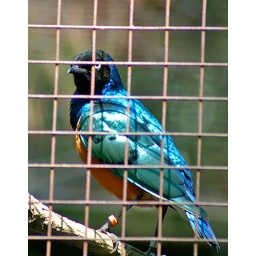
I wish that these had been in a glass front enclosure so that the mesh of the fence wouldn't have been in the way.